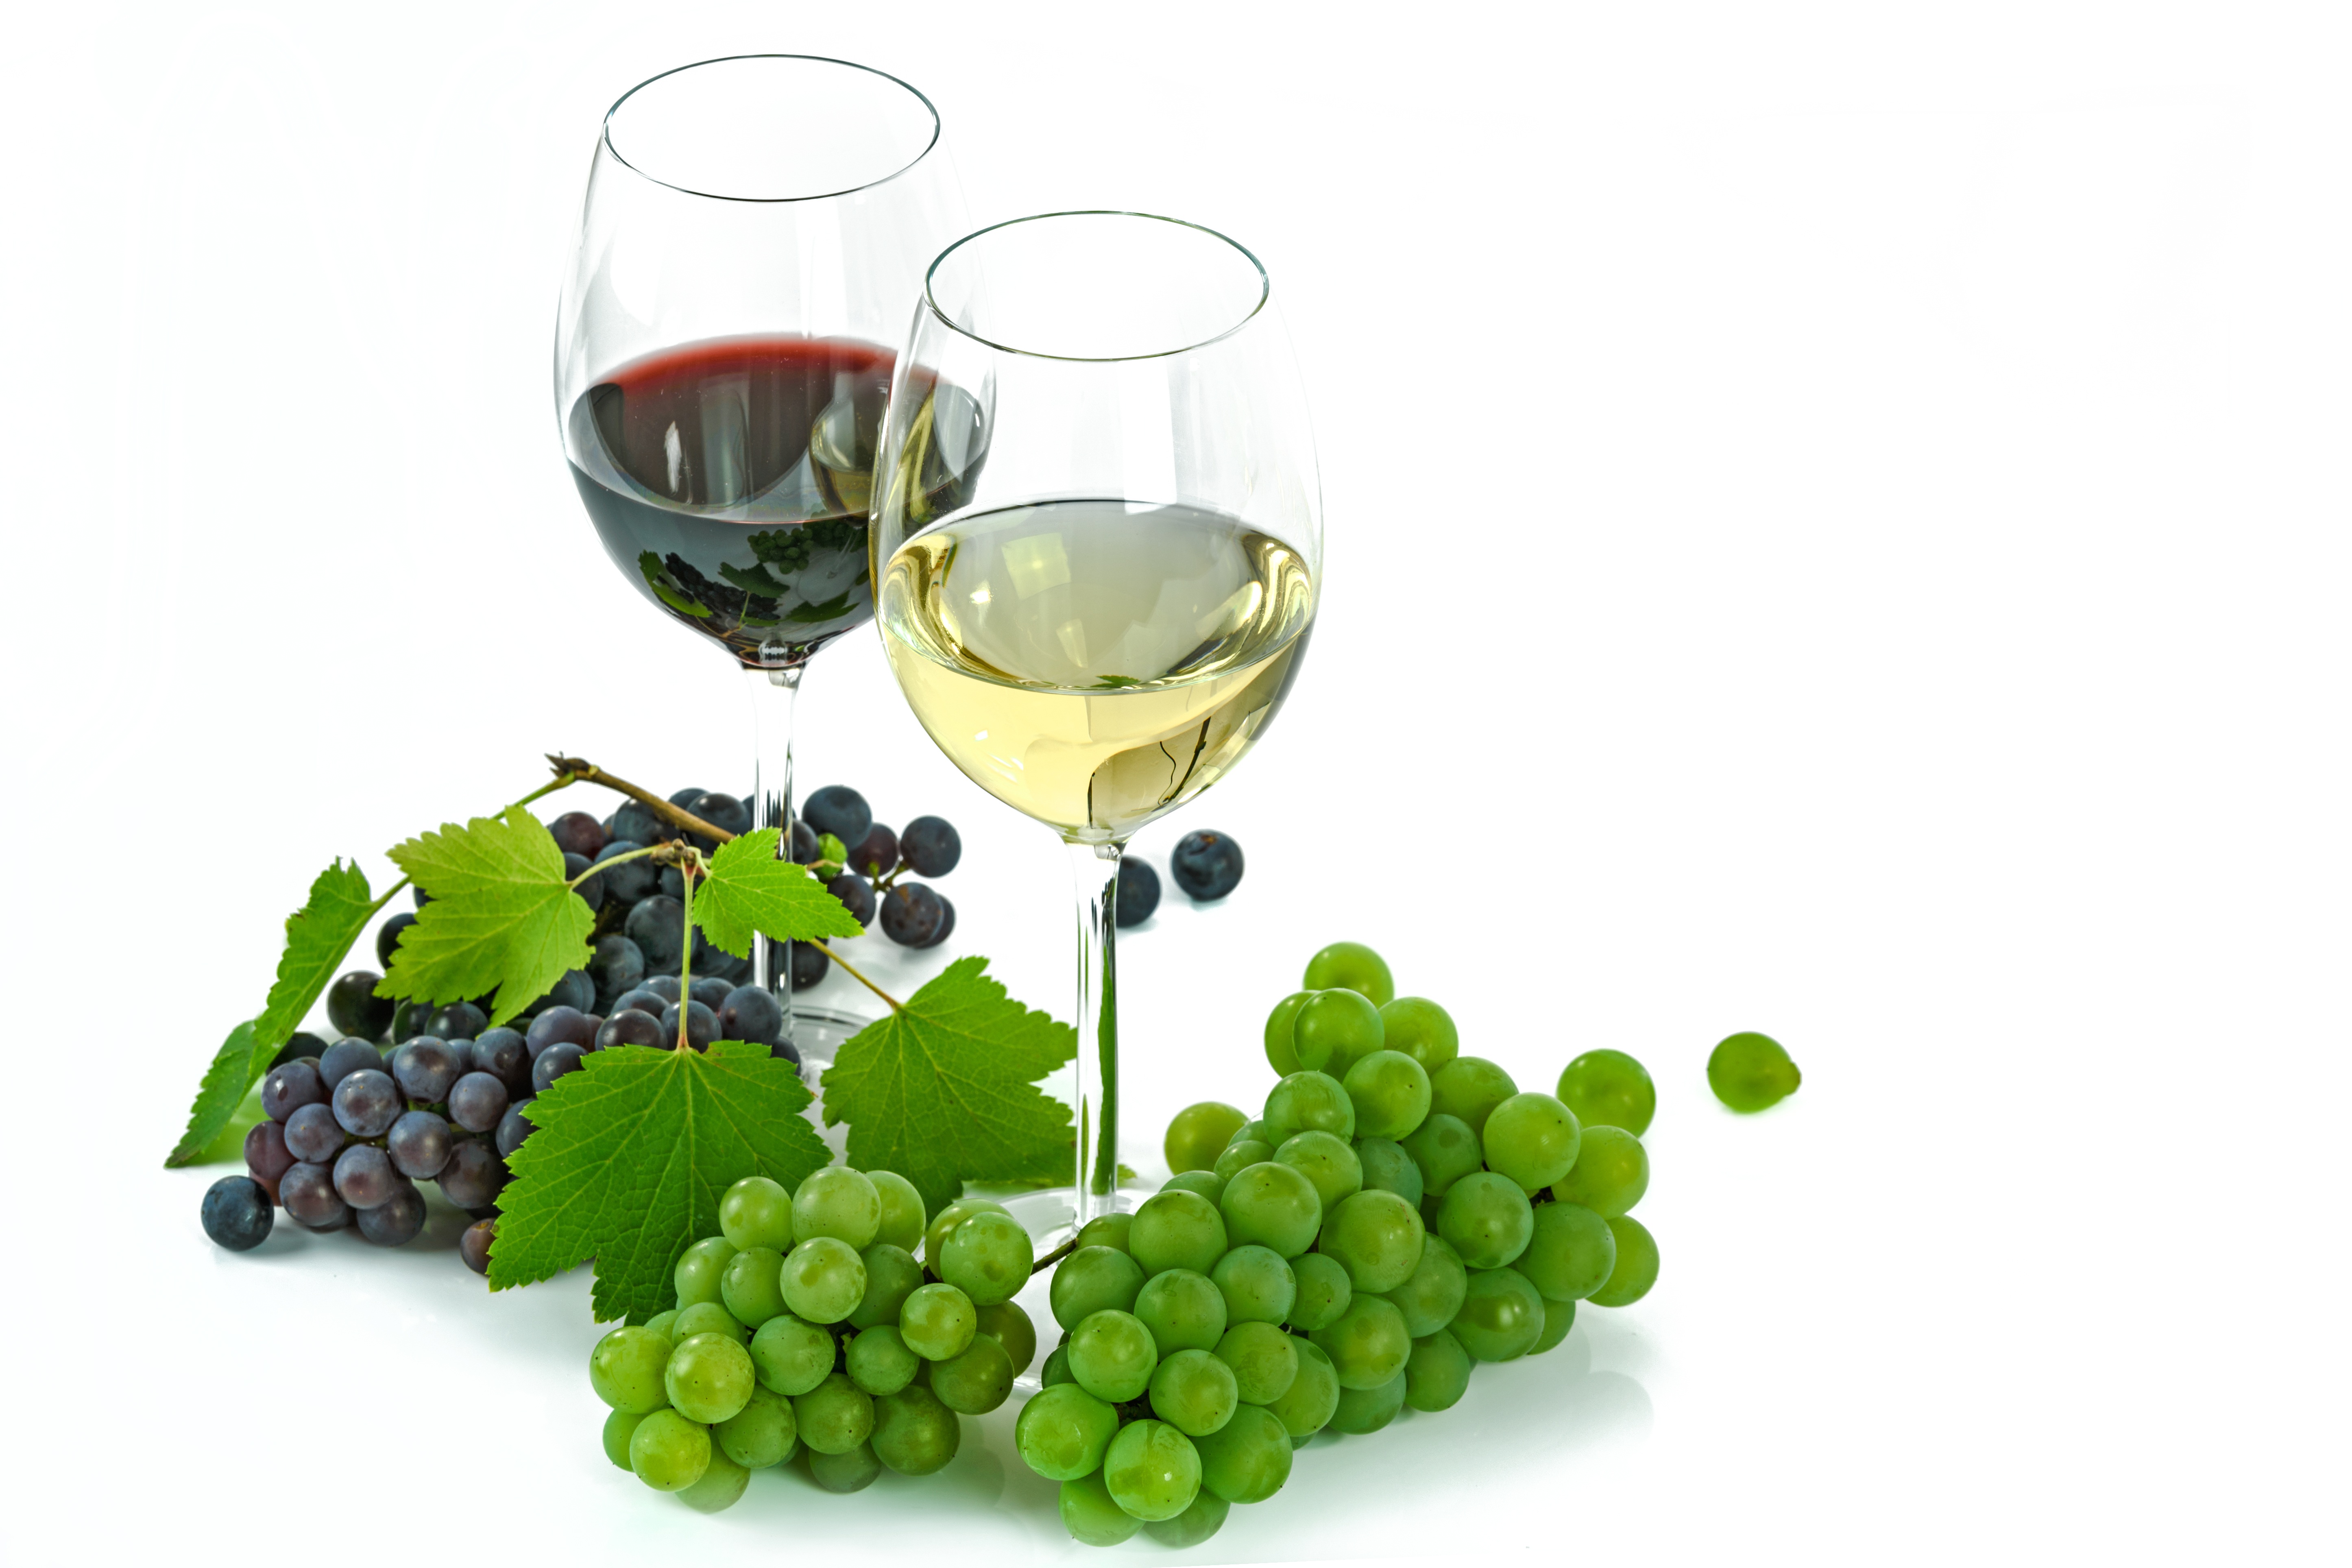
liquid, plant, grape, wine, white, fruit, leaf, glass, france, europe, food, green, red, produce, natural, studio, fresh, drink, two, object, yellow, closeup, health, alcohol, juice, wine glass, eating, french, glasses, grapes, crystal, liqueur, refreshing, cabernet, the background, bunch of grapes, the drink, the goblet, merlot, sauvignon, celebrate the, the beam, white wine, an isolated, glass of wine, the adoption of, flowering plant, vitis, stemware, alcoholic beverage, land plant, distilled beverage, grapevine family, glass products